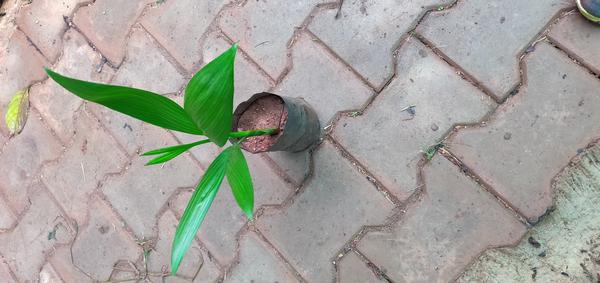
Plant: Betel_Nut